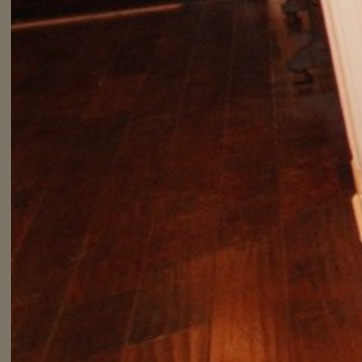
Material: wood